Queen Street, Auckland

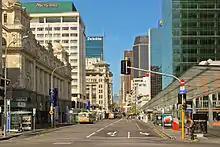
Pre-2016 view of Queen Street looking towards downtown Auckland, from in front of the Downtown Ferry Terminal

Queen Street gives its name to the most expensive square in the New Zealand version of "Monopoly" and to describe business people with rural investment interests (but lacking farming expertise): 'Queen Street farmers'. The street was immortalised by The Front Lawn with their song "(It started on) Queen Street".